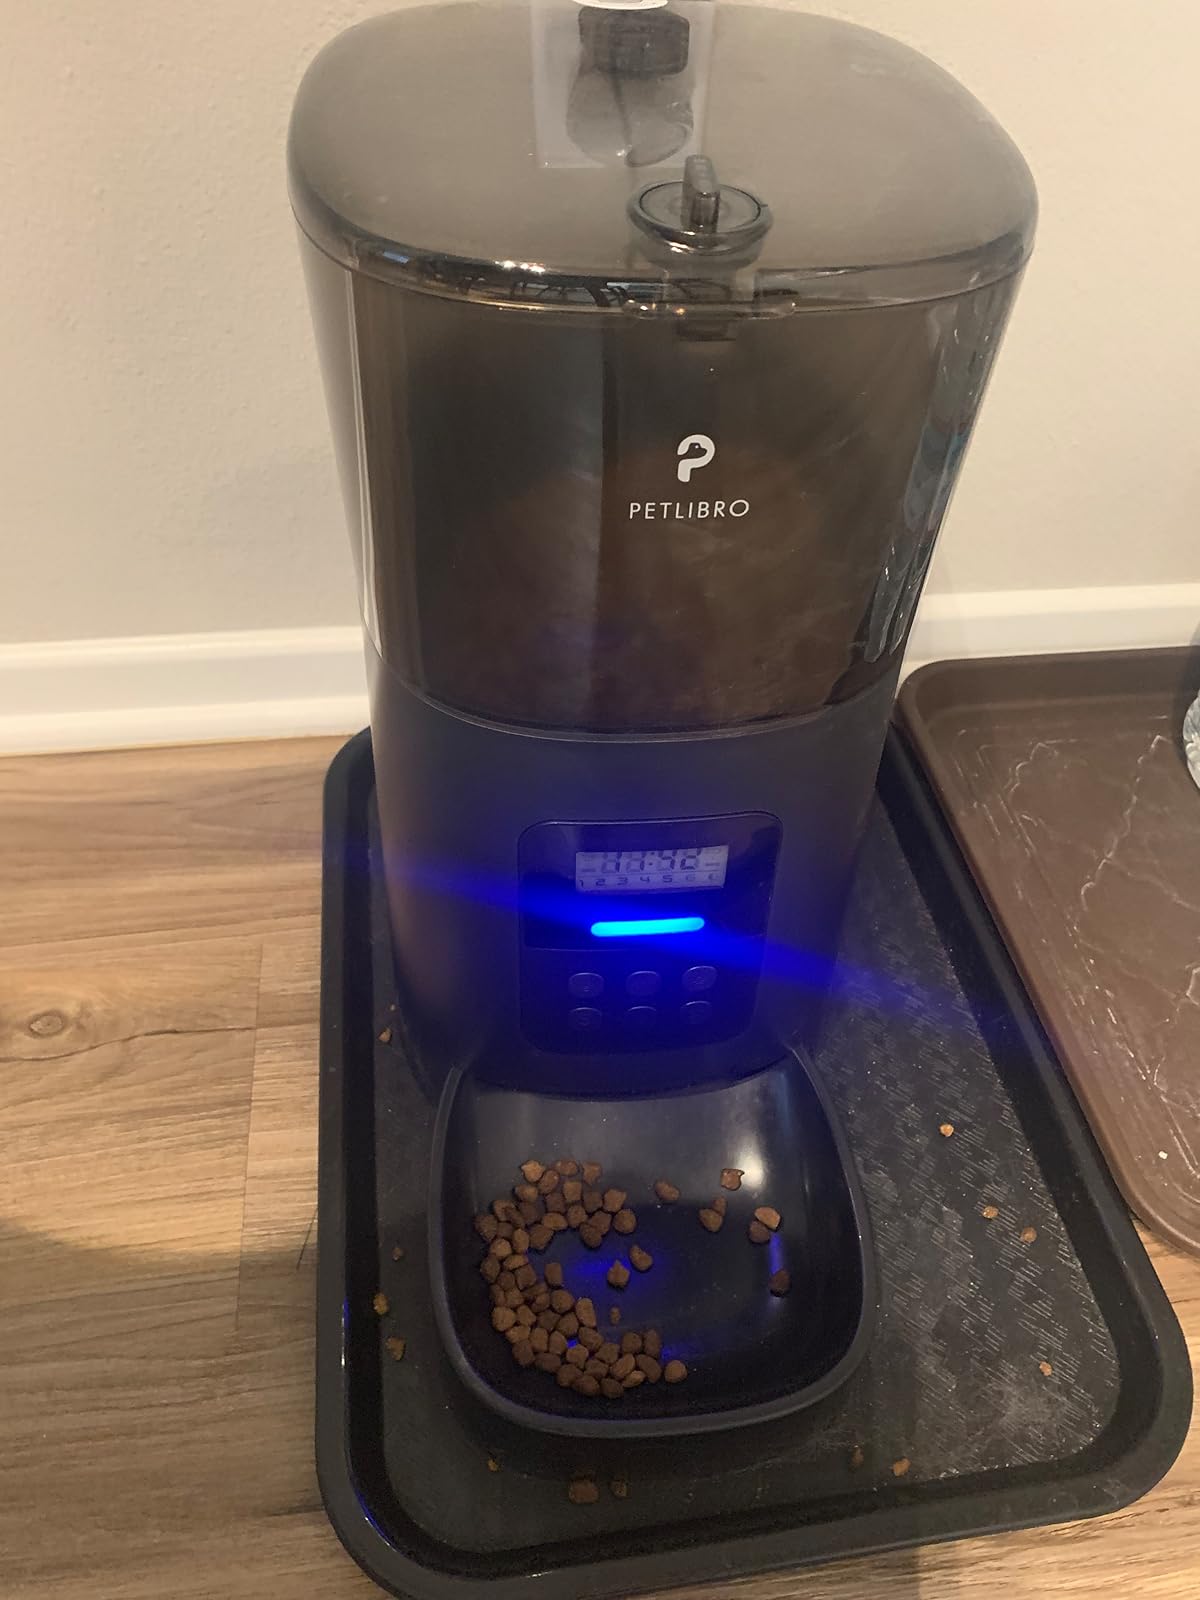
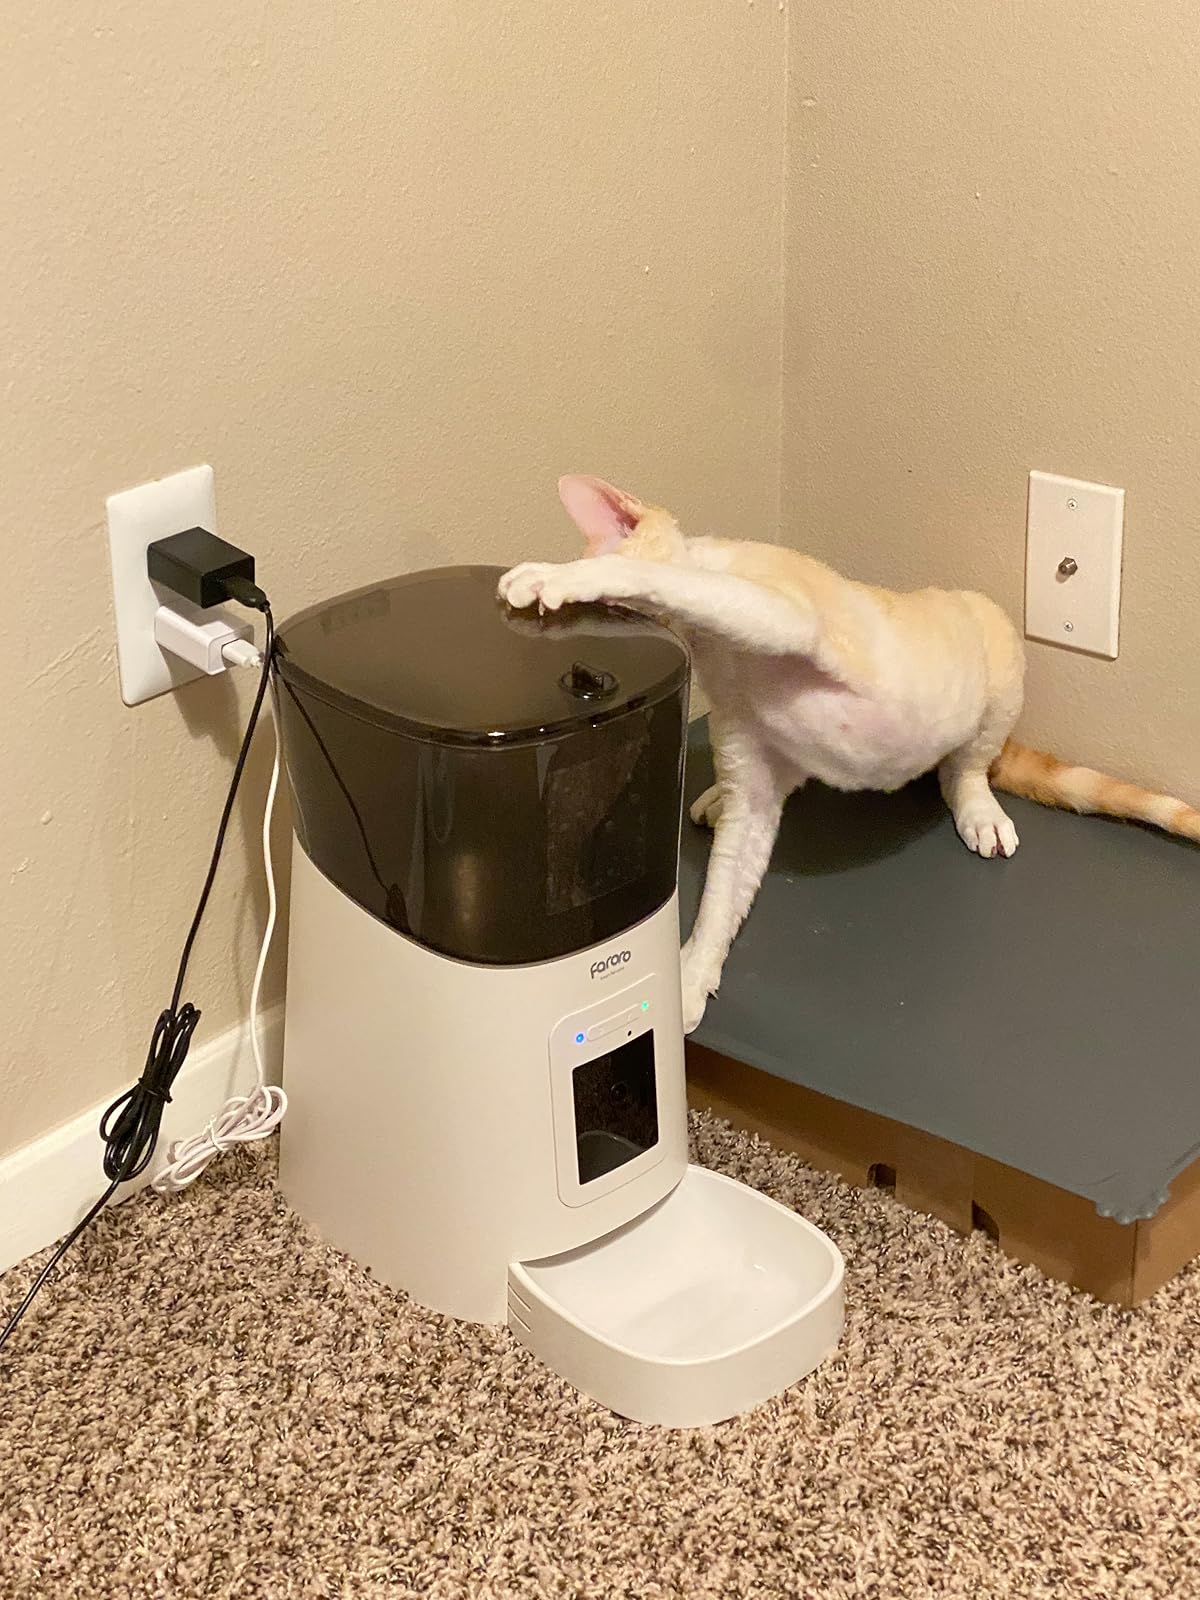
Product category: items_feeder
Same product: no